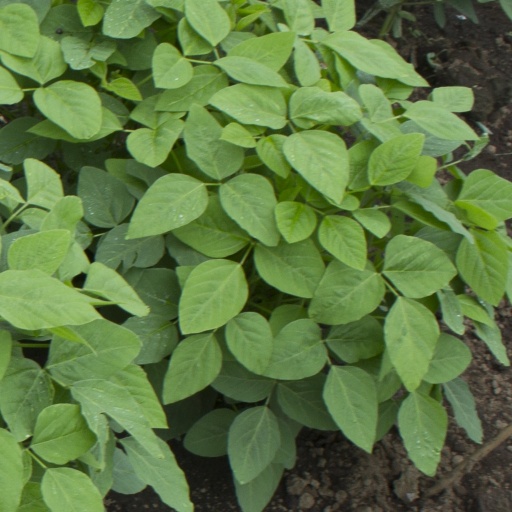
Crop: soybean